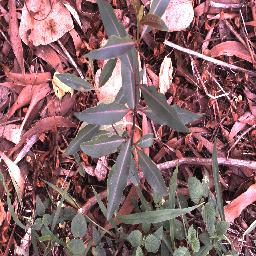
Label: rubber_vine